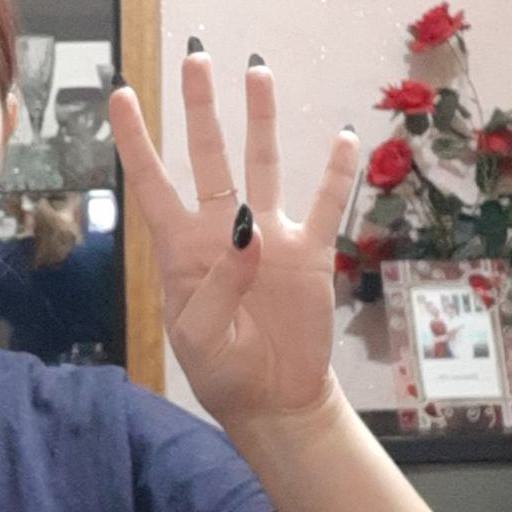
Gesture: four